Maurya Empire

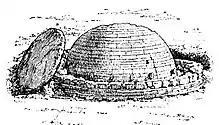
An early stupa, 6 metres in diameter, with fallen umbrella on side. Chakpat, near Chakdara. Probably Maurya, 3rd century BCE.

For the first time in South Asia, political unity and military security allowed for a common economic system and enhanced trade and commerce, with increased agricultural productivity. The previous situation involving hundreds of kingdoms, many small armies, powerful regional chieftains, and internecine warfare, gave way to a disciplined central authority. Farmers were freed of tax and crop collection burdens from regional kings, paying instead to a centrally administered and strict-but-fair system of taxation as advised by the principles in the "Arthashastra". Chandragupta Maurya established a single currency across India, and a network of regional governors and administrators and a civil service provided justice and security for merchants, farmers and traders. The Mauryan army wiped out many gangs of bandits, regional private armies, and powerful chieftains who sought to impose their own supremacy in small areas. Although regimental in revenue collection, Mauryas also sponsored many public works and waterways to enhance productivity, while internal trade in India expanded greatly due to new-found political unity and internal peace.